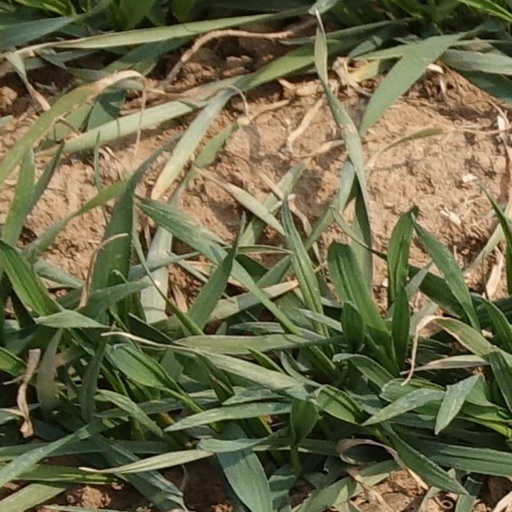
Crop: wheat